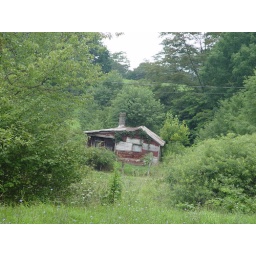
This little red house in Thompson Valley has seen better days but so far has survived the test of time.